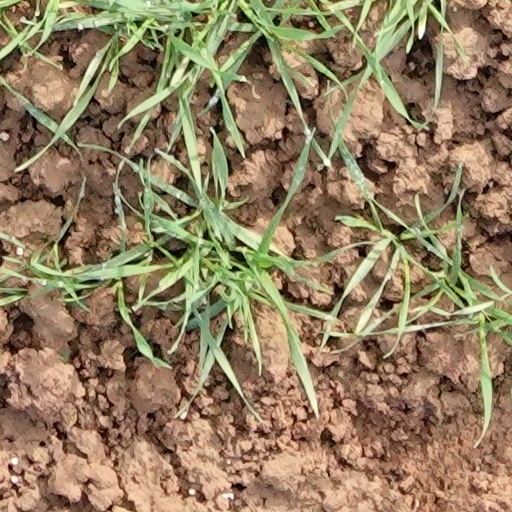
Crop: wheat